Answer in natural language. How many Paintings are visible in the scene? Choose between the following options: 1, 4, 0, 2 or 3
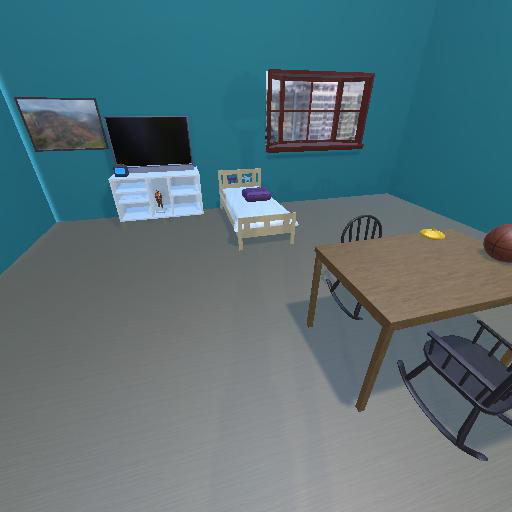
<answer>1</answer>